Martin Drew

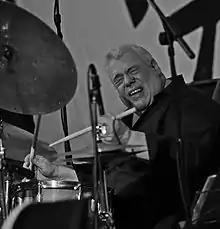
Drew at the Appleby Jazz Festival

Martin Drew (11 February 1944 – 29 July 2010) was an English jazz drummer who played with Ronnie Scott between 1975 and 1995 and with Oscar Peterson between 1974 and 2007.